Anna Magdalena Bach

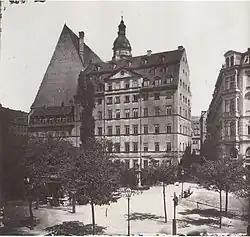
"St. Thomas School in Leipzig" (photo pre-1885). The Bach family apartment was on the right side, extended over four floors (three floors before the renovation in 1731/32), and was over 2200 square feet in size. The building was pulled down in 1902. (The first Bach monument in the world can be seen in front of the St. Thomas School. It was initiated by Felix Mendelssohn Bartholdy who donated it to the city in 1843. It still survives today.)

Anna Magdalena continued to sing professionally after her marriage. In one notable example of her continuing involvement with music, she returned to Köthen in 1729 to sing at Prince Leopold's funeral.